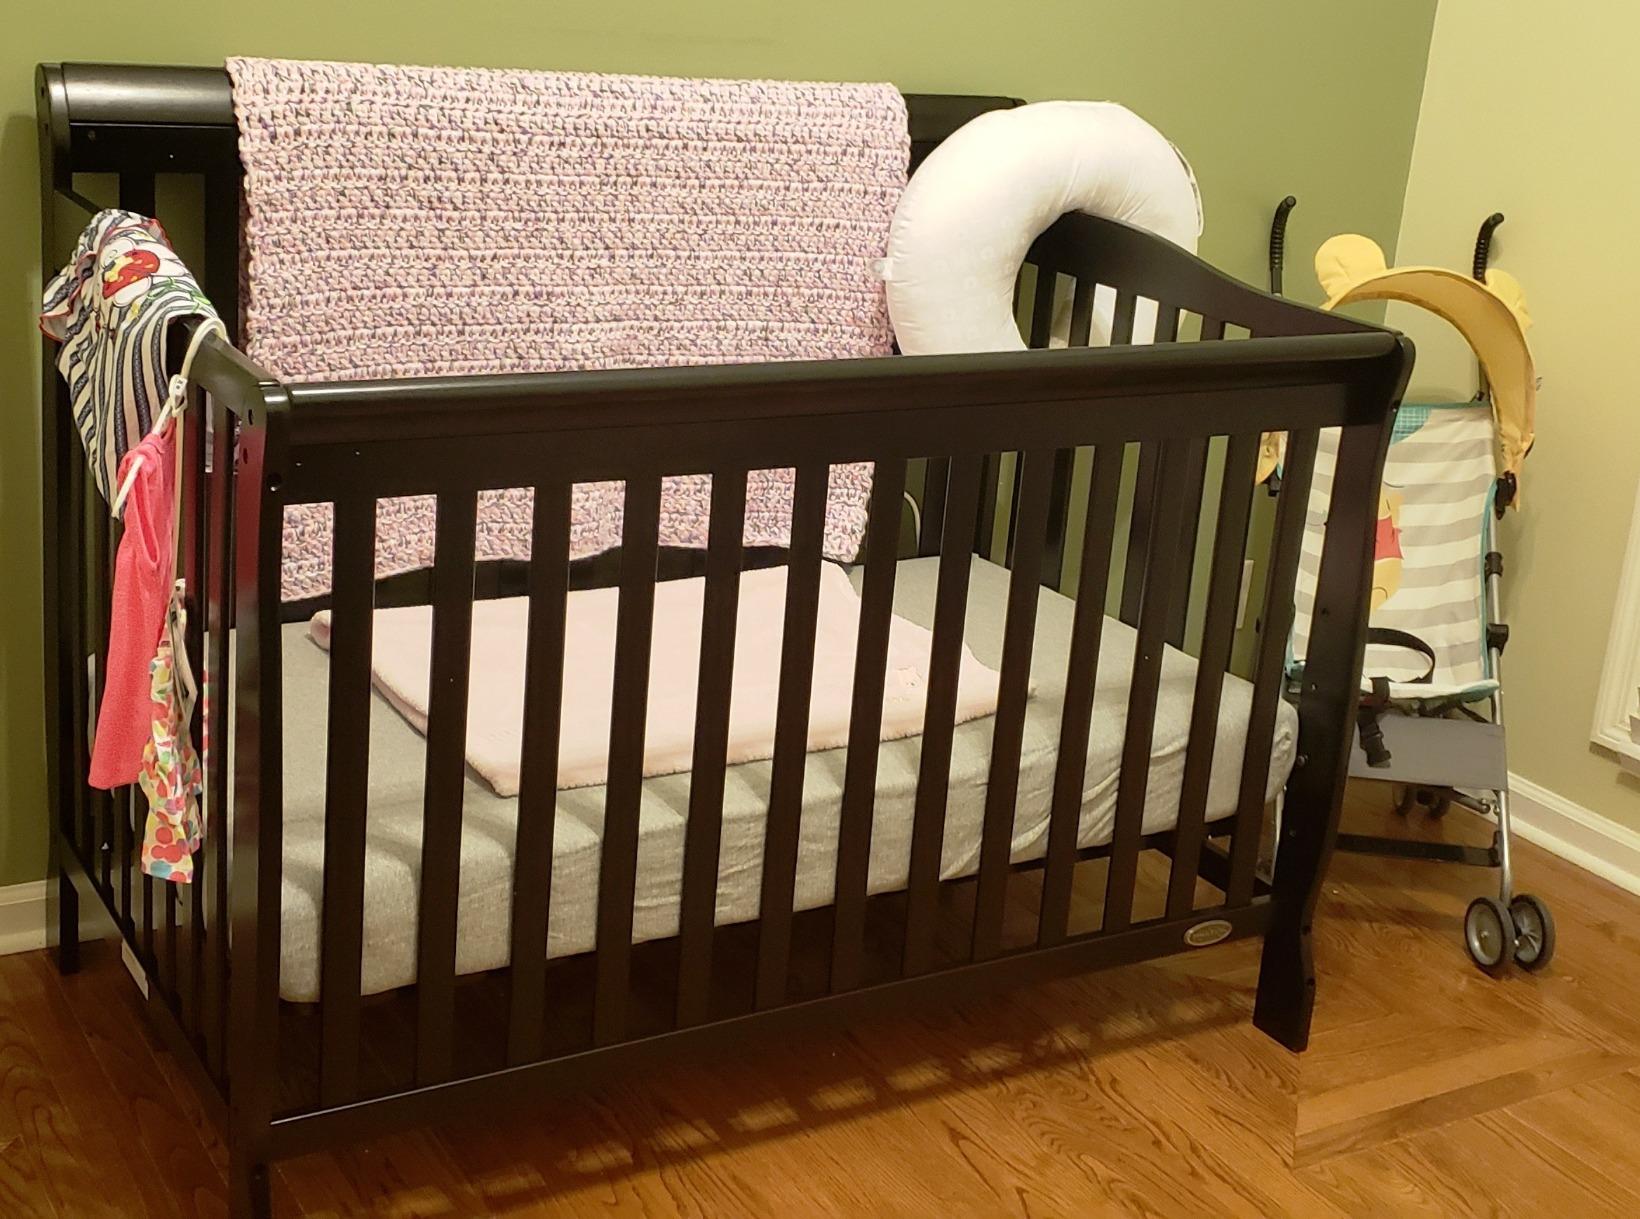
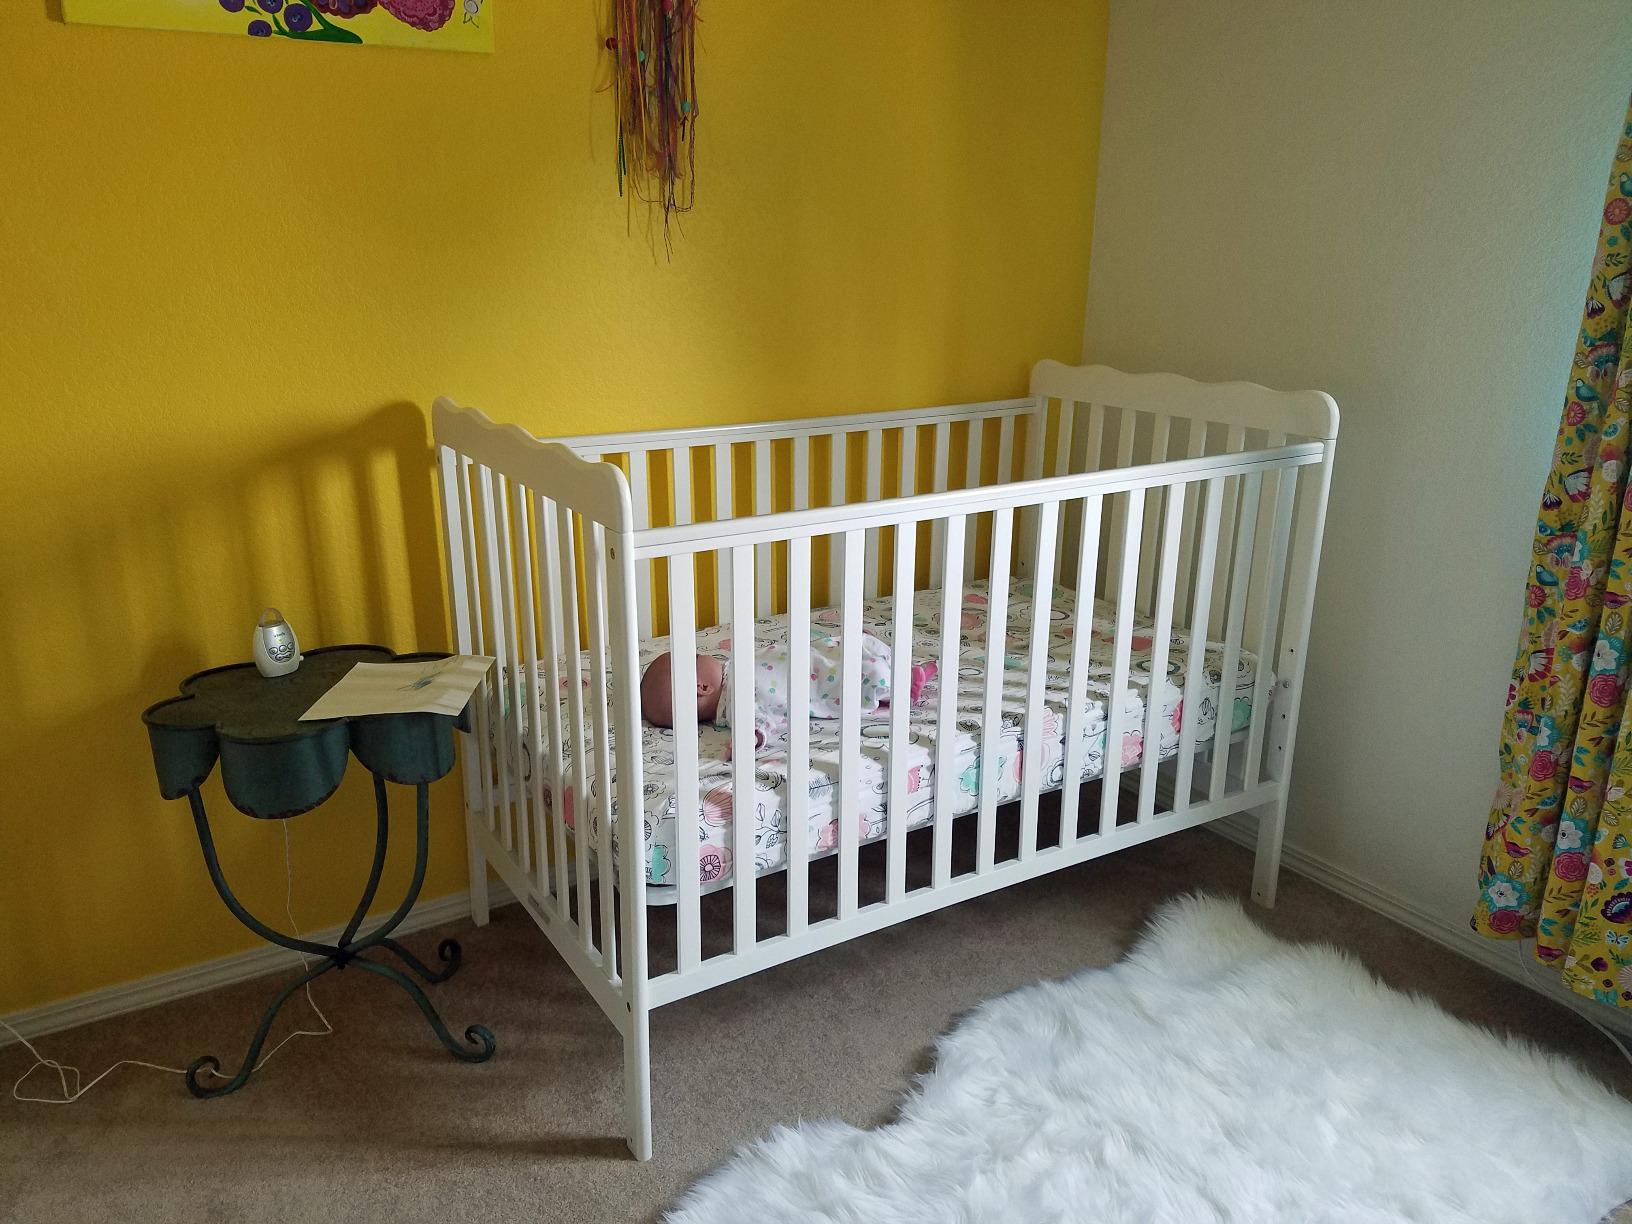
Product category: products_crib
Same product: no